Colonial architecture of Brazil

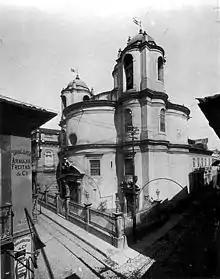
São Pedro dos Clérigos Church (1733–38) in Rio de Janeiro, in a photo by Marc Ferrez. The church with curved lines was demolished in 1944.

In architecture, the Baroque uses the motifs derived from classical architecture but combines them in a dynamic way, seeking to create illusionistic and scenographic effects on facades and interiors. In Europe, especially in Italy and in Germanic countries, Baroque buildings are characterized by curvilinear and undulating facades and plants. In colonial Brazil, architectural Baroque arrived late, reflecting the late adoption of the style in the metropolis itself. Curves or undulations in facades and floor plans were rare.